Single by Contract

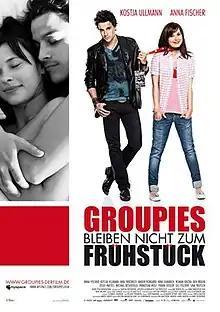
Film poster

Single by Contract ( ["Groupies don't stay for breakfast"]) is a 2010 German comedy film directed by Marc Rothemund.